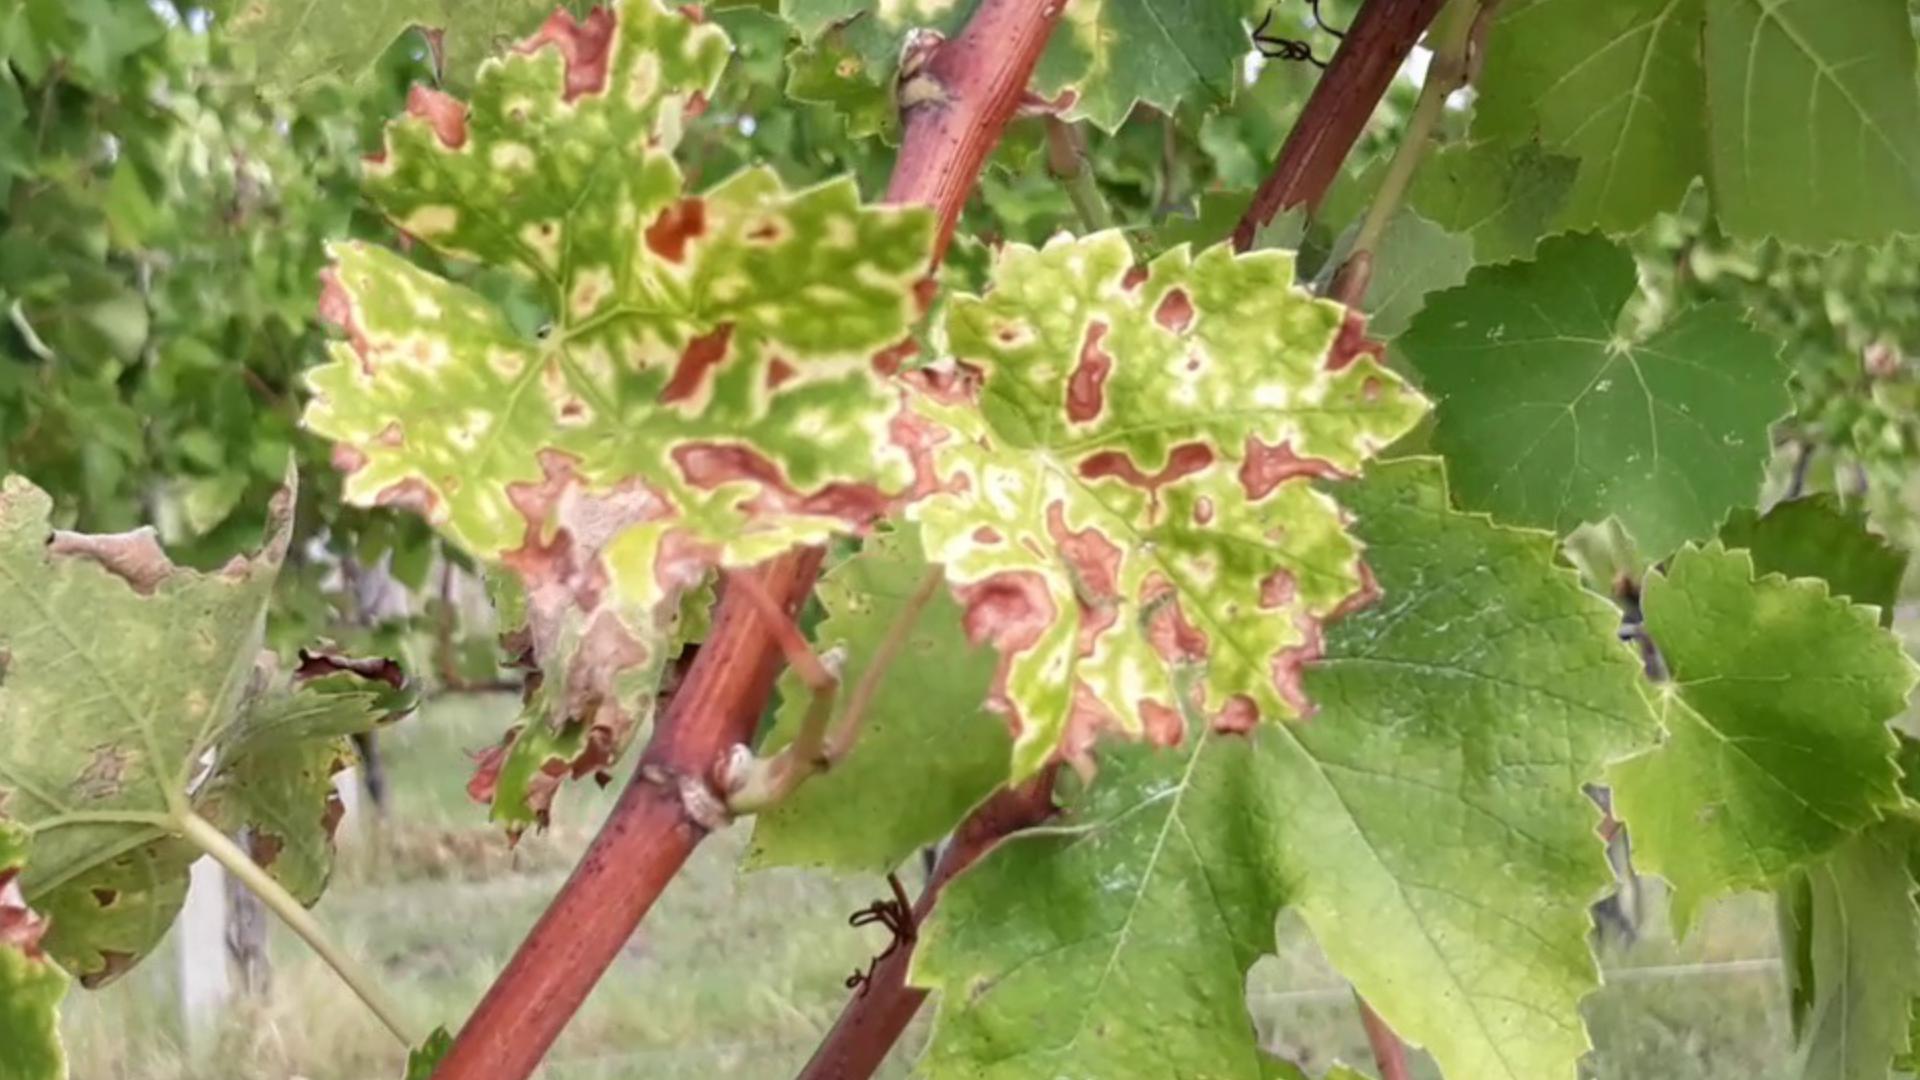
Label: esca